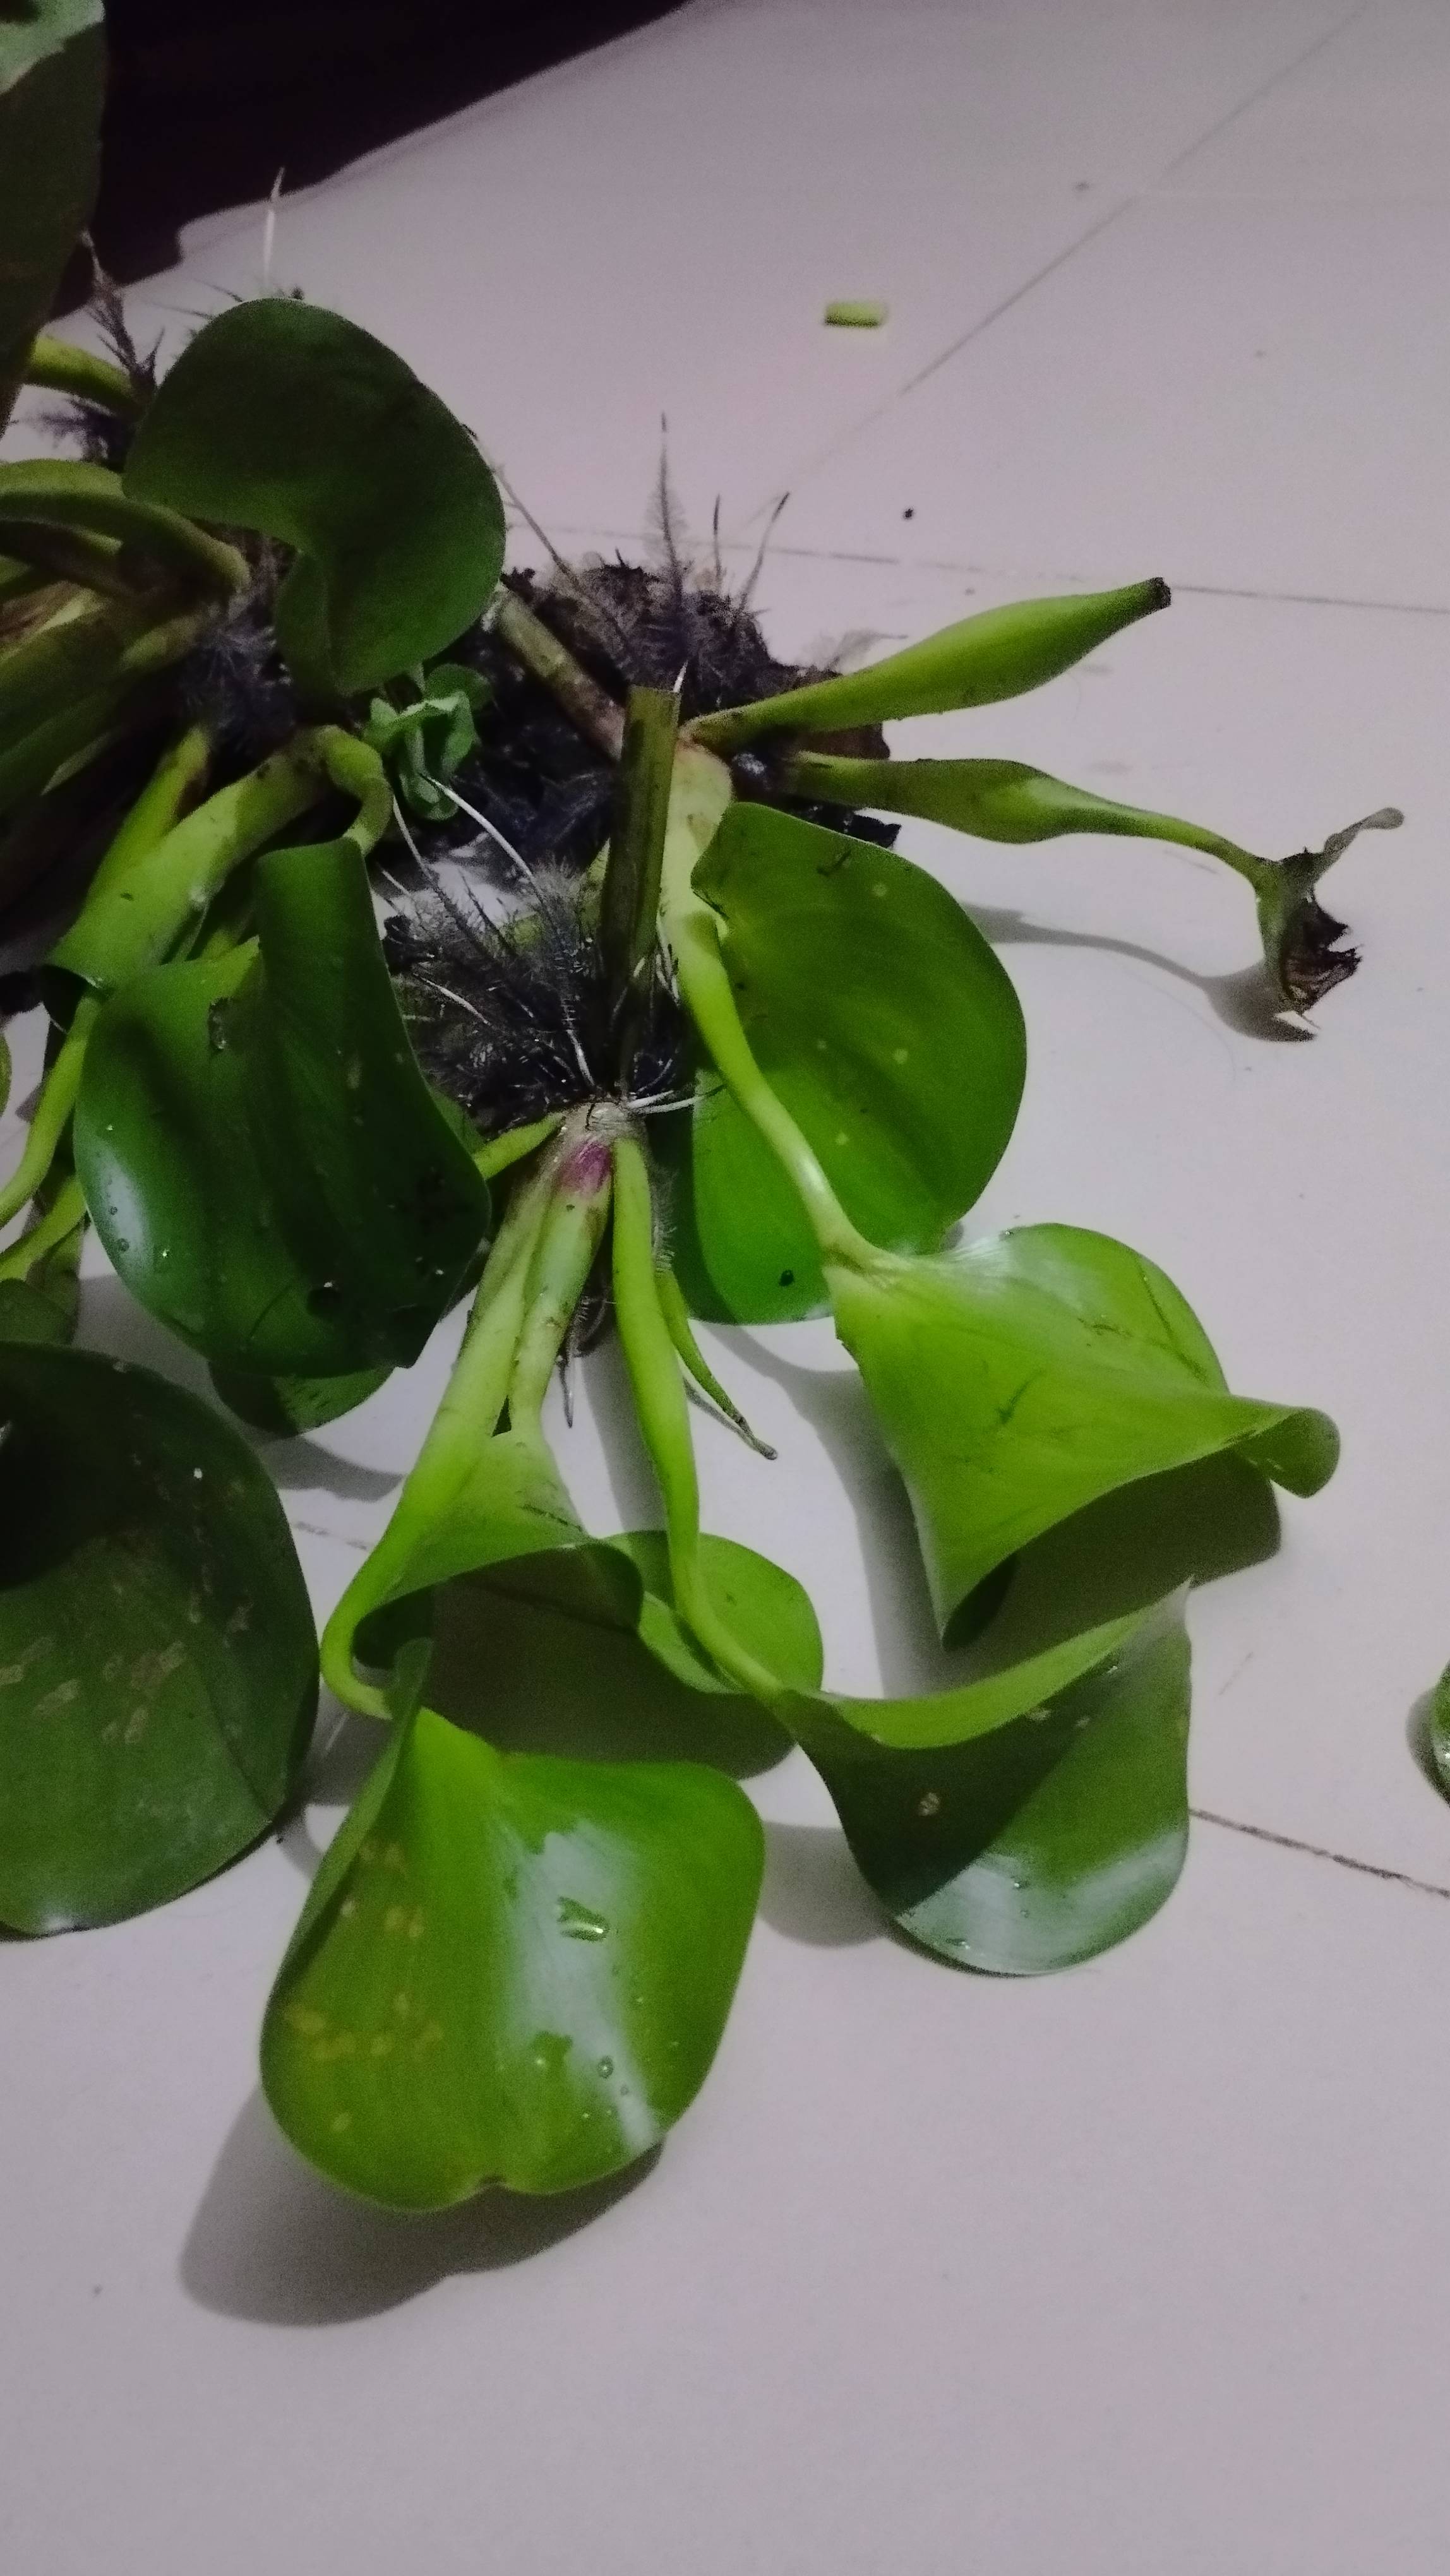
Species: Common Water Hyacinth (Eichornia crassipes)